Kōka Station

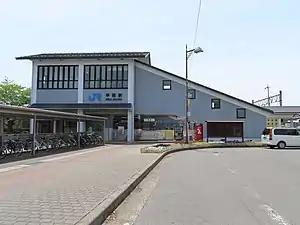
Kōka Station, north exit, March 2021

is a passenger railway station located in the city of Kōka, Shiga Prefecture, Japan, operated by the West Japan Railway Company (JR West).